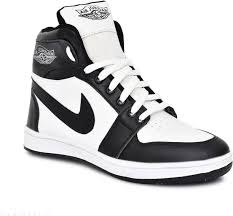
Label: Sneaker